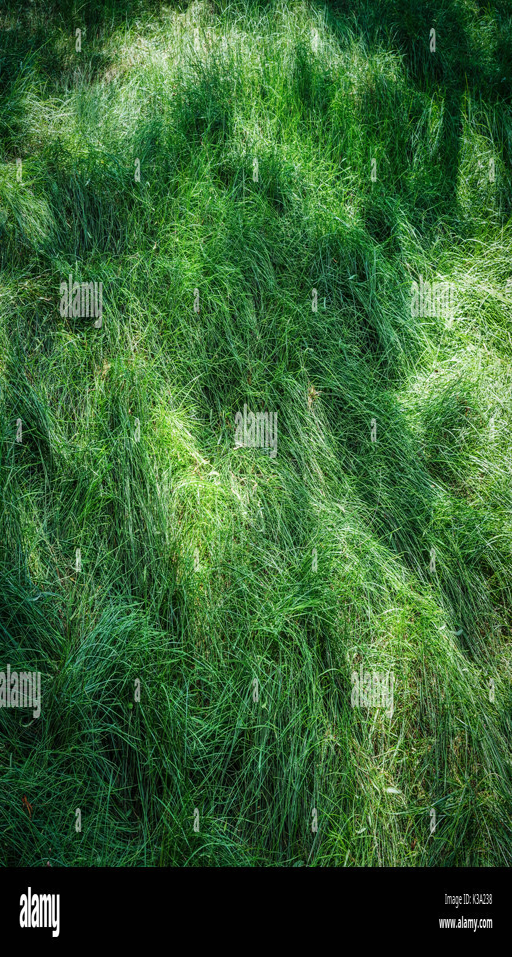
tall grass with the shade of a southern tree